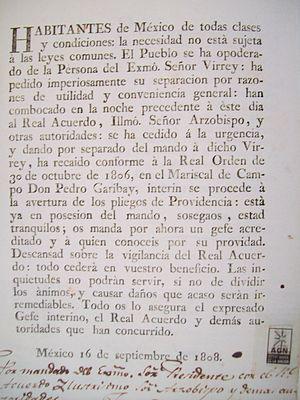
La guerre d'indépendance du Mexique est une guerre qui dura de 1810 à 1821, au terme de laquelle le Mexique devint indépendant du royaume d'Espagne et de l'Empire espagnol. Elle fut menée principalement par des Espagnols nés au Mexique : les criollos contre les Espagnols vivant dans le pays mais nés en Espagne, les peninsulares.